List of incidents during the Beagle conflict

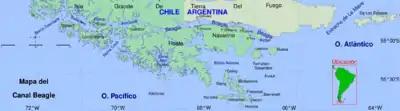
The Beagle channel.

On 23 August 1904 the Argentine government asked Chile to demarcate (clarify) the naval borders of the Beagle Channel. Chile declined, stating it wasn't necessary because there was a complete cartography of the channel and the previous treaties awarded the islands depending on their location.